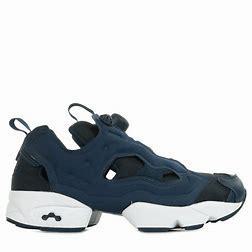
Brand: Reebok
Model: Instapump Fury OG